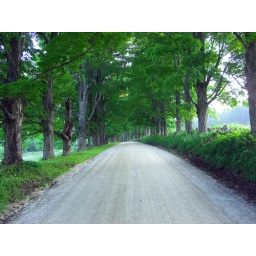
Country road near Joe and Marianne's Vermont house